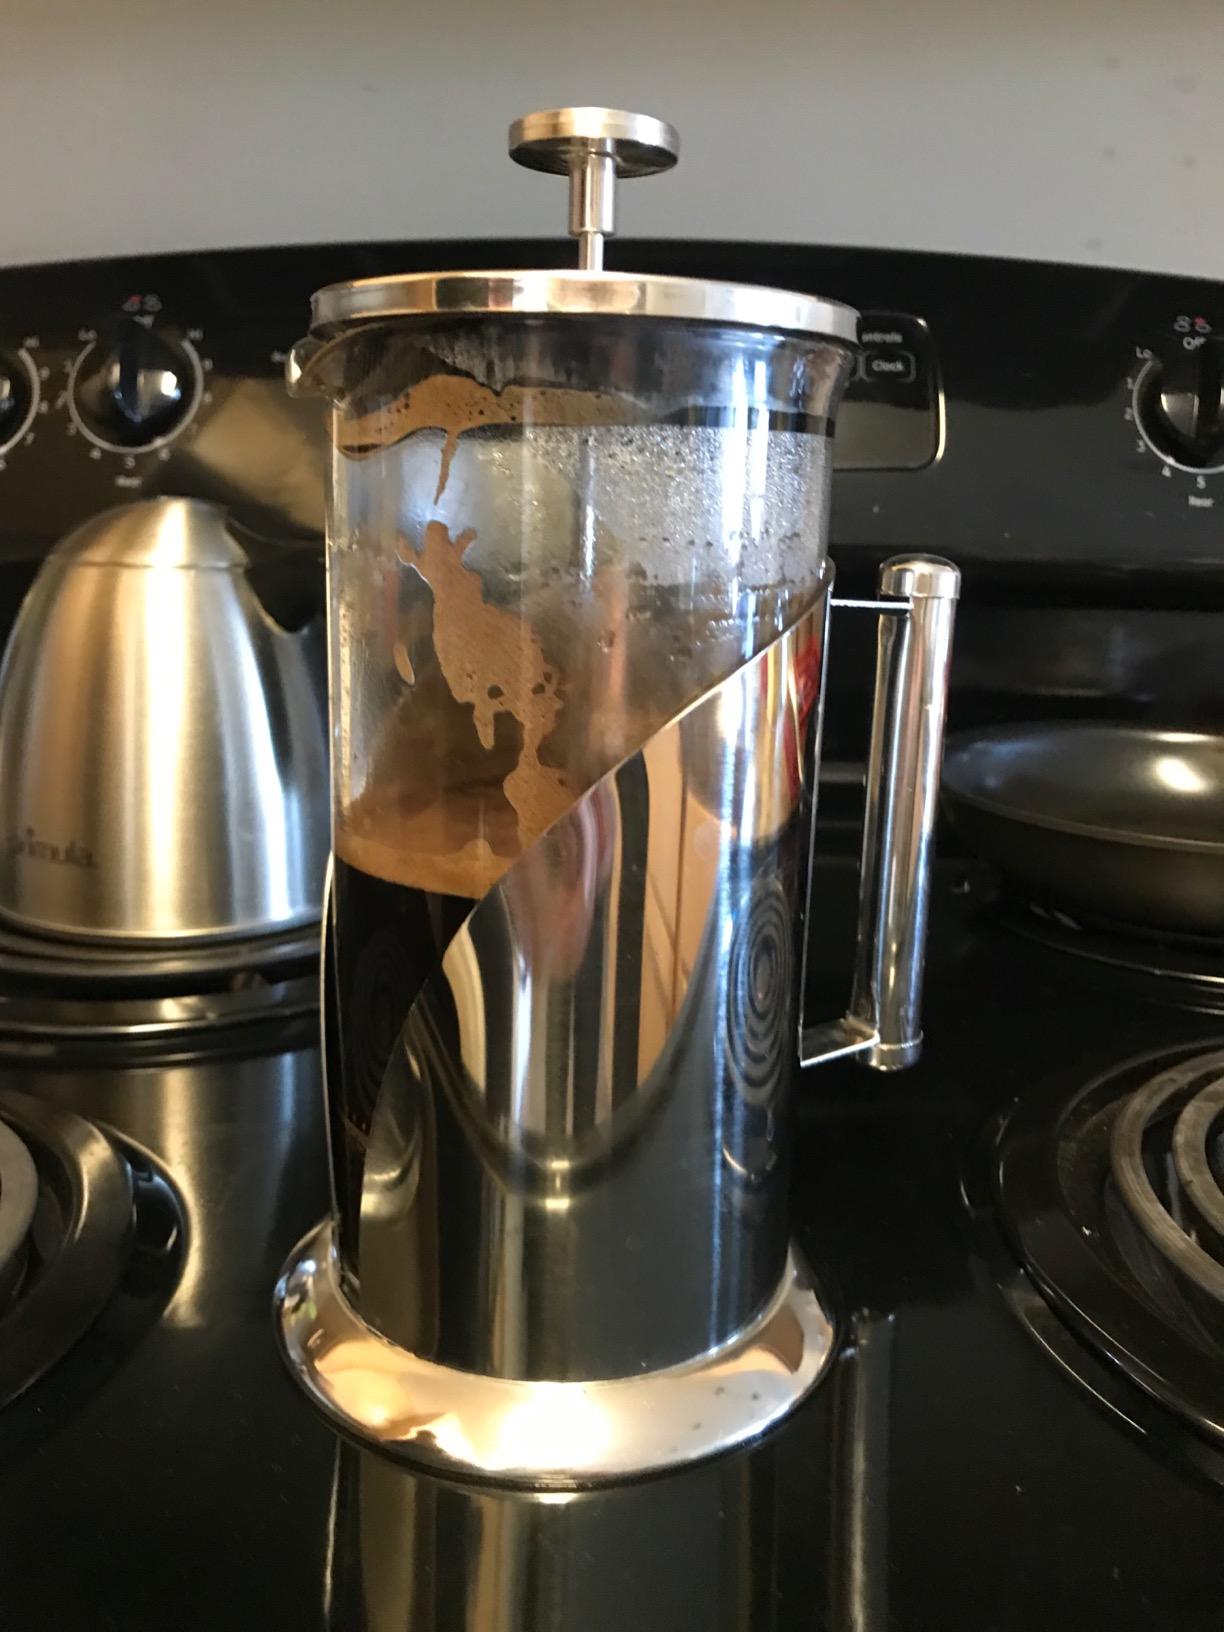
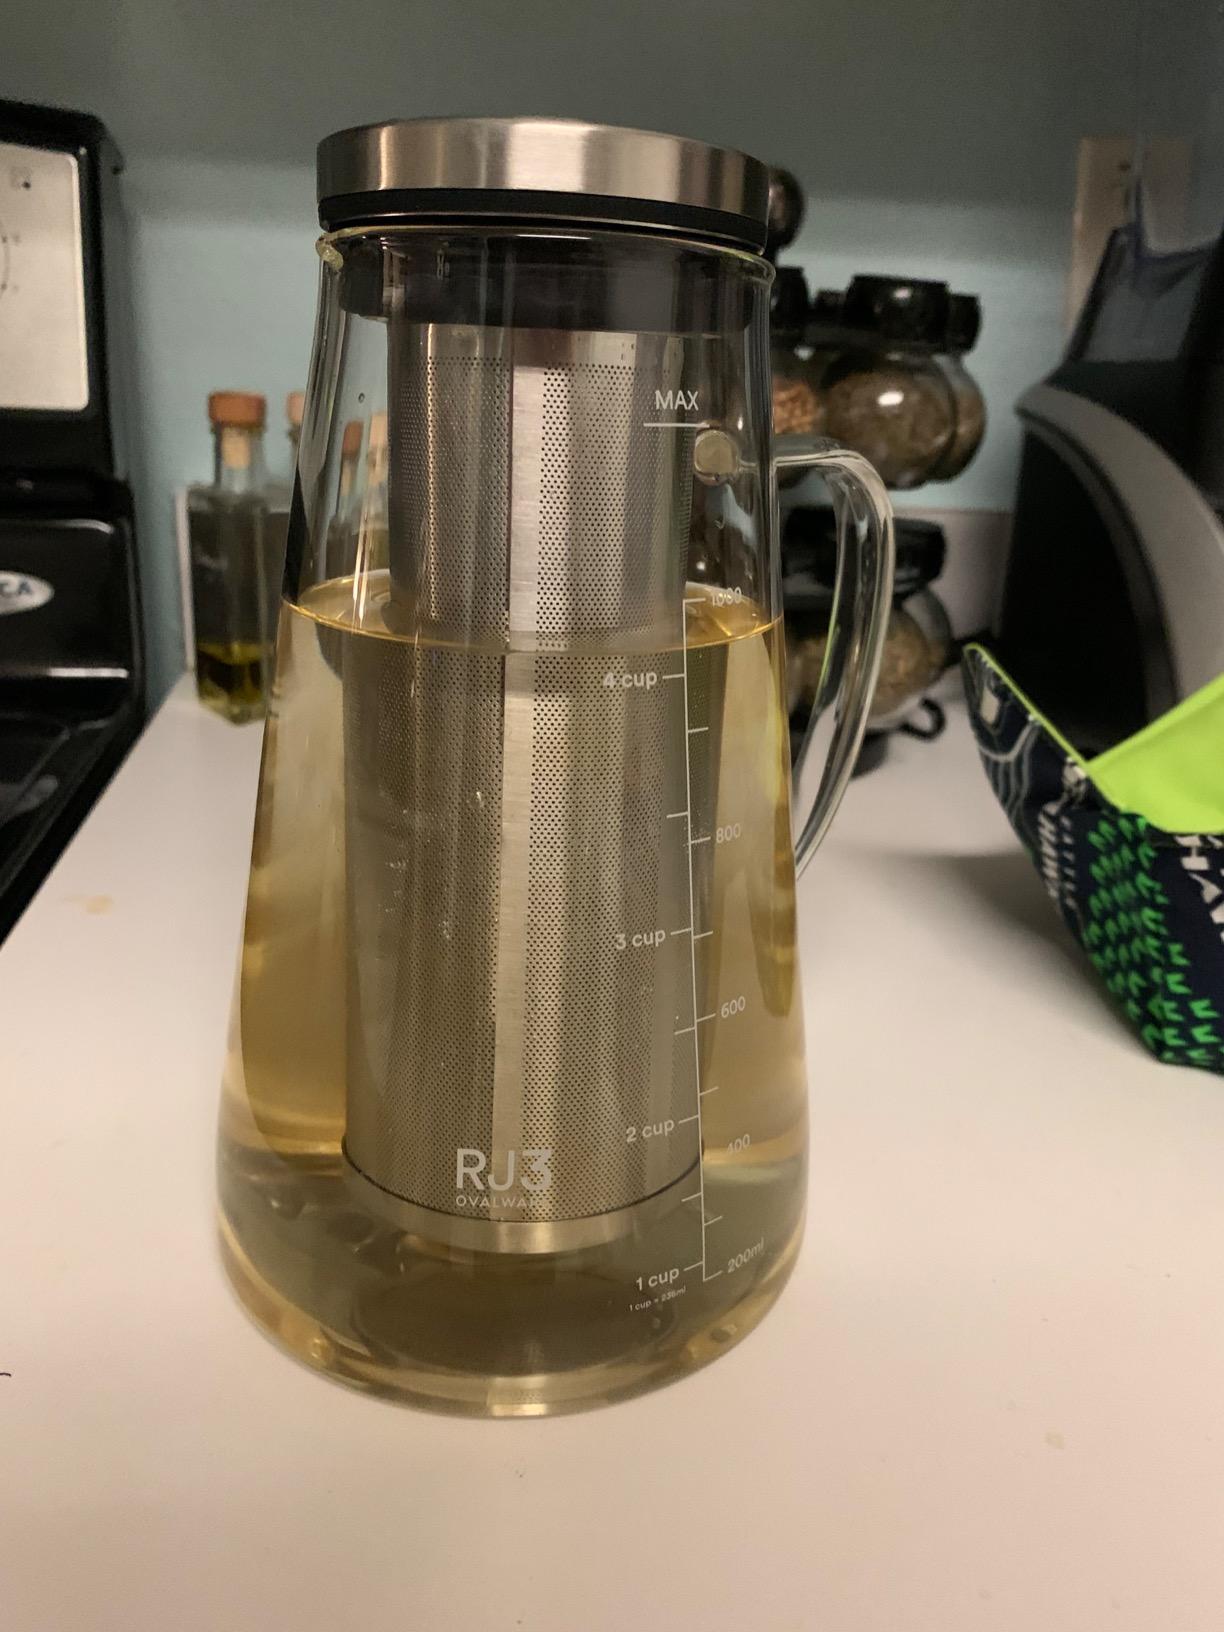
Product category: items_tea
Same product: no